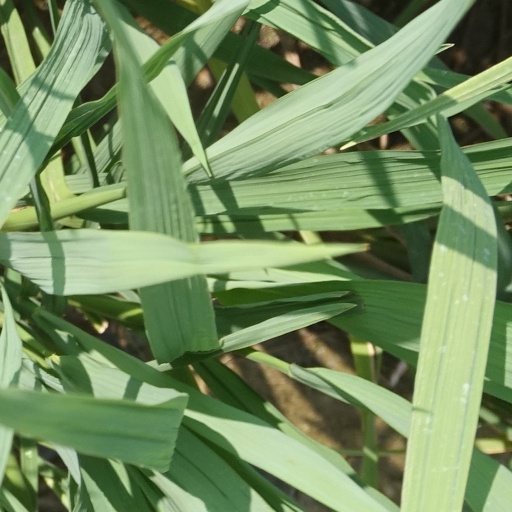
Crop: rice